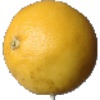
Label: white_grapefruit